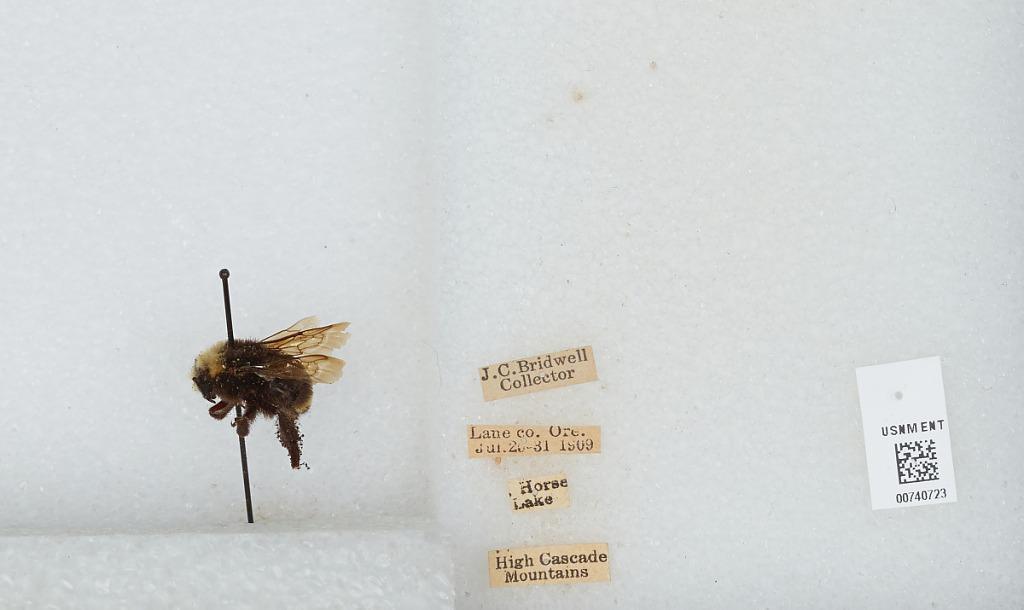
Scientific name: Bombus (Pyrobombus) vosnesenskii Radoszkowski
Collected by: J. Bridwell
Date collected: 1909-7-25
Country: United States
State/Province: Oregon
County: Lane
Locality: Horse Lake, High Cascade Mountains
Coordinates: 44.0003, -121.873